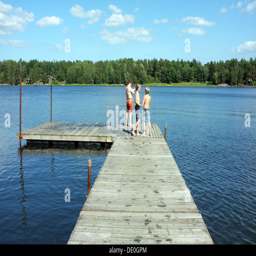
young boys stand on the end of a wooden jetty looking out onto blue water